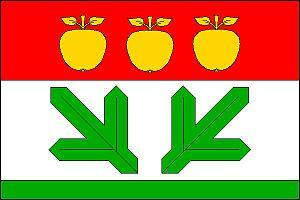
Boleboř est une commune du district de Chomutov, dans la région d'Ústí nad Labem, en République tchèque. Sa population s'élevait à 260 habitants en 2018.